HMS Polyphemus (1881)

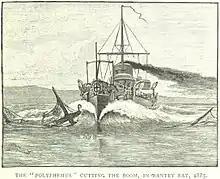
"Polyphemus" cuts through a boom during the trial

In 1885 the ship undertook a simulated attack on a fleet at anchor at Berehaven. The principal object of this was to test tactics for a possible attack on Kronstadt Harbour in the event of the threatened war with Russia. Booms and nets (to catch propellers) were laid across the channel behind Bereshaven, along with small observation mines and the area covered by machine guns and torpedo boats. "Polyphemus" launched a simulated attack on 30 June, evading around ten torpedoes fired by 6 torpedo boats during her two-mile run-in and easily smashed through the booms and a 5-inch steel hawser holding them in place.